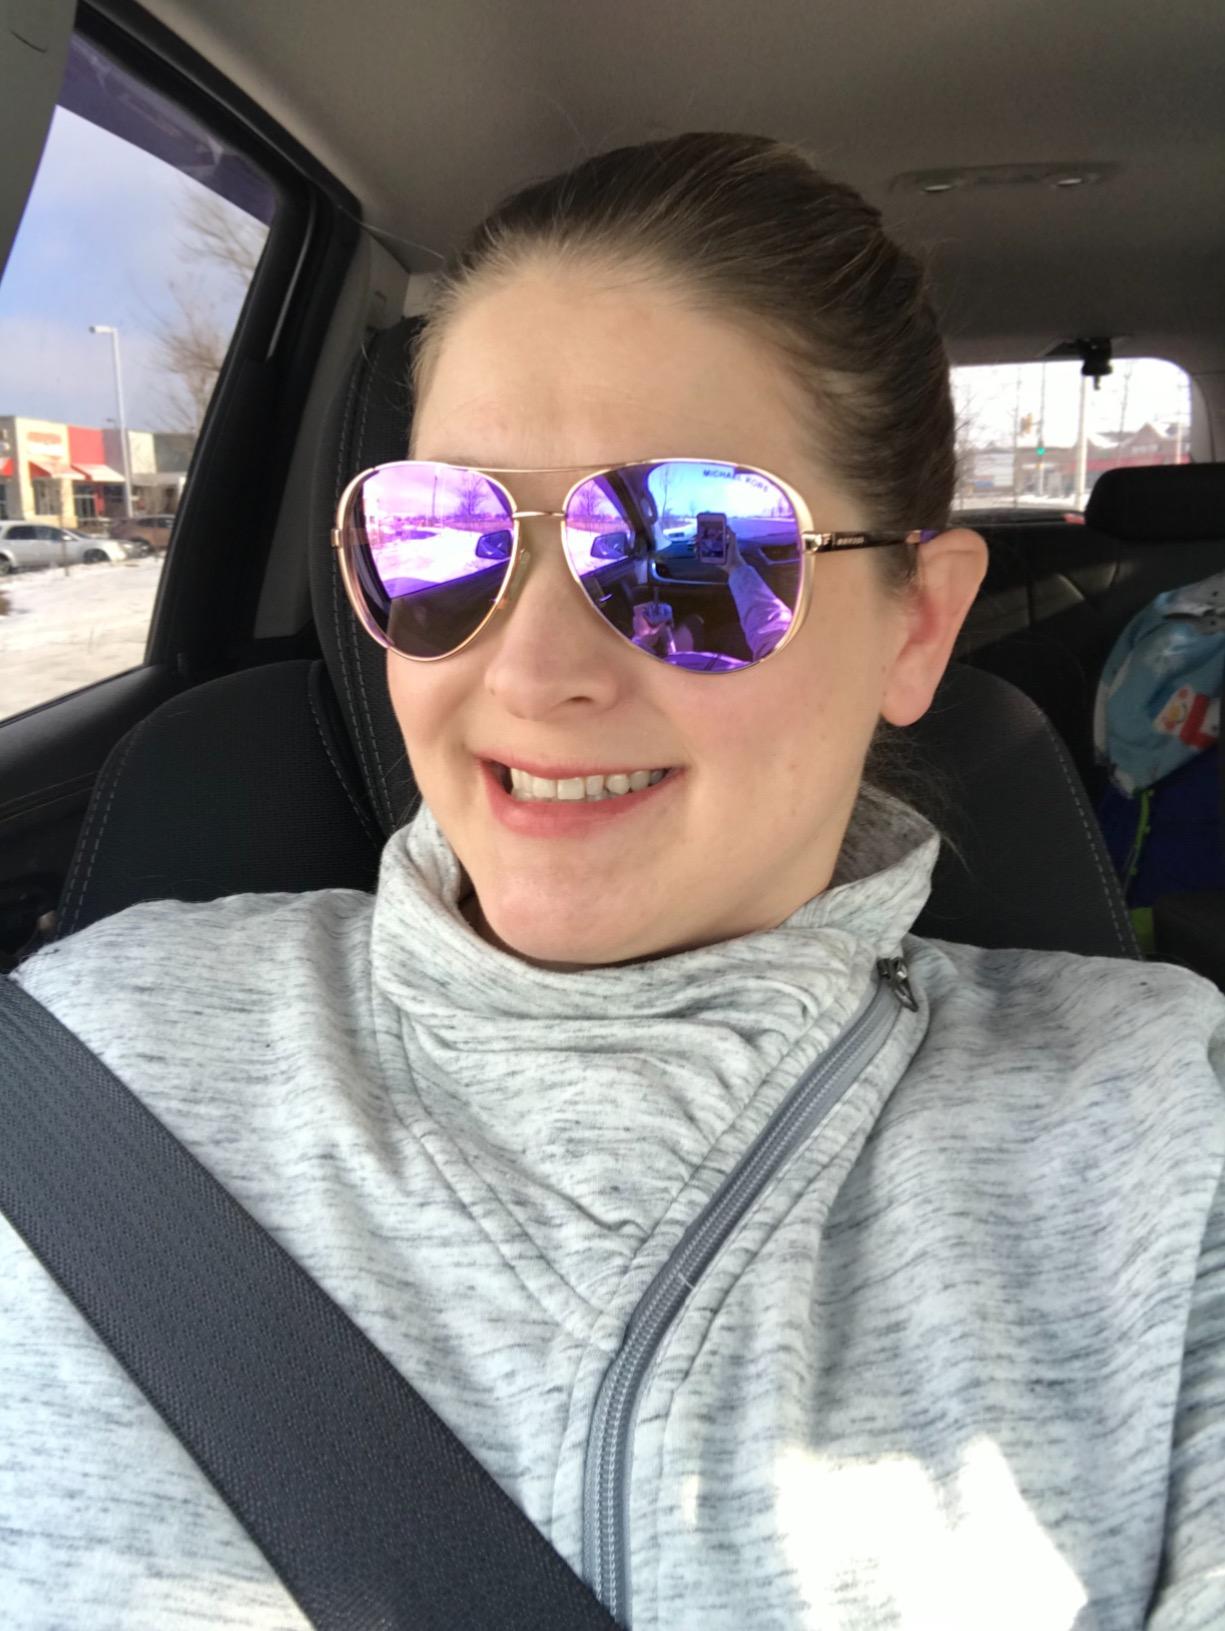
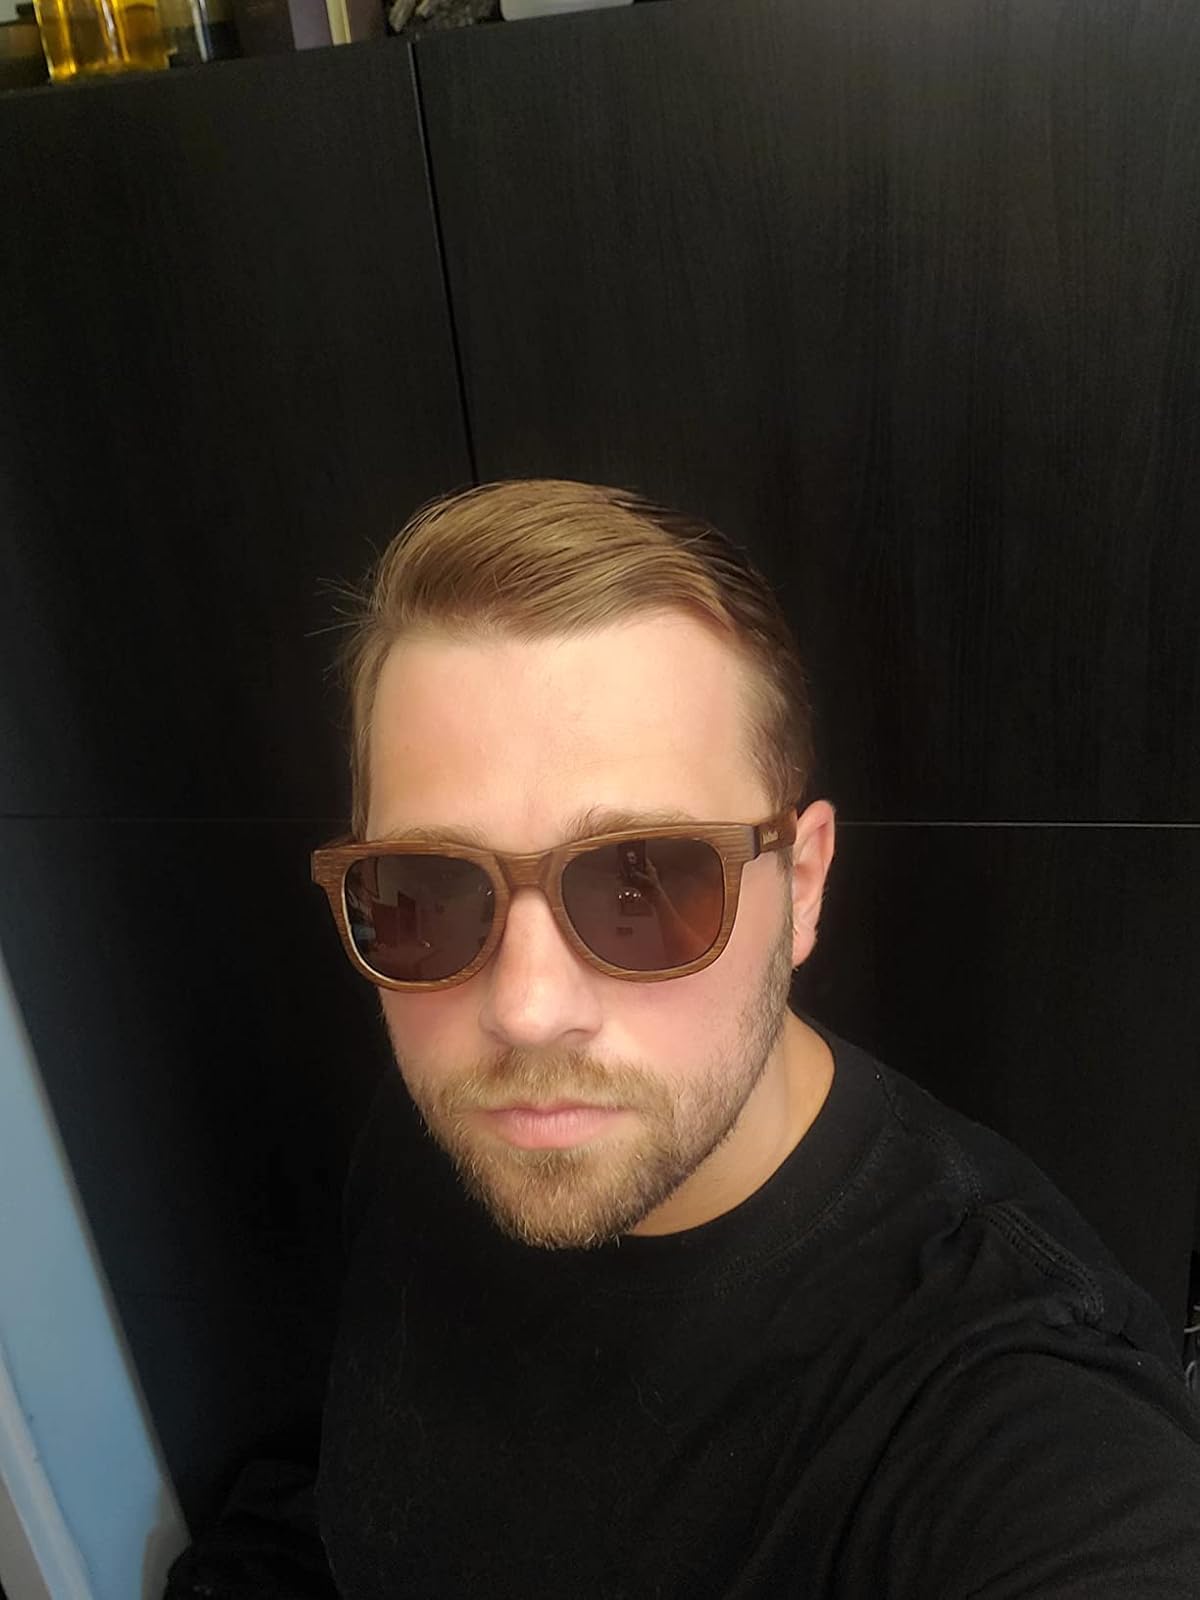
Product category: accessories_sunglasses
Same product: no